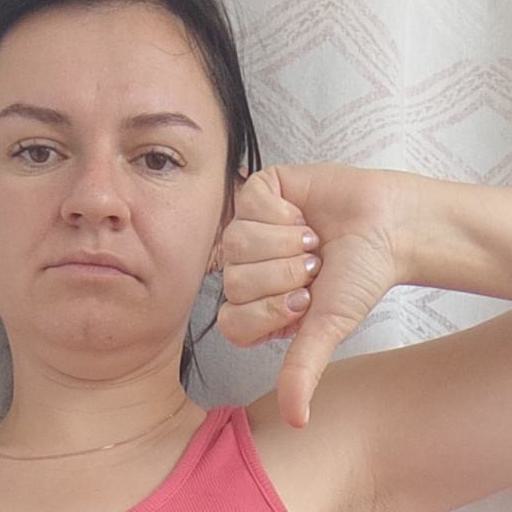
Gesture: dislike